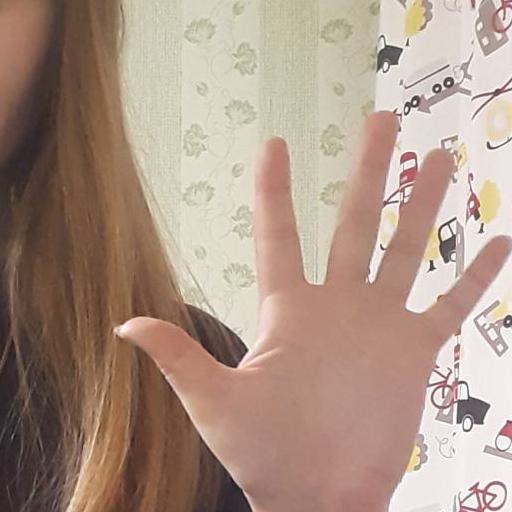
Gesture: palm